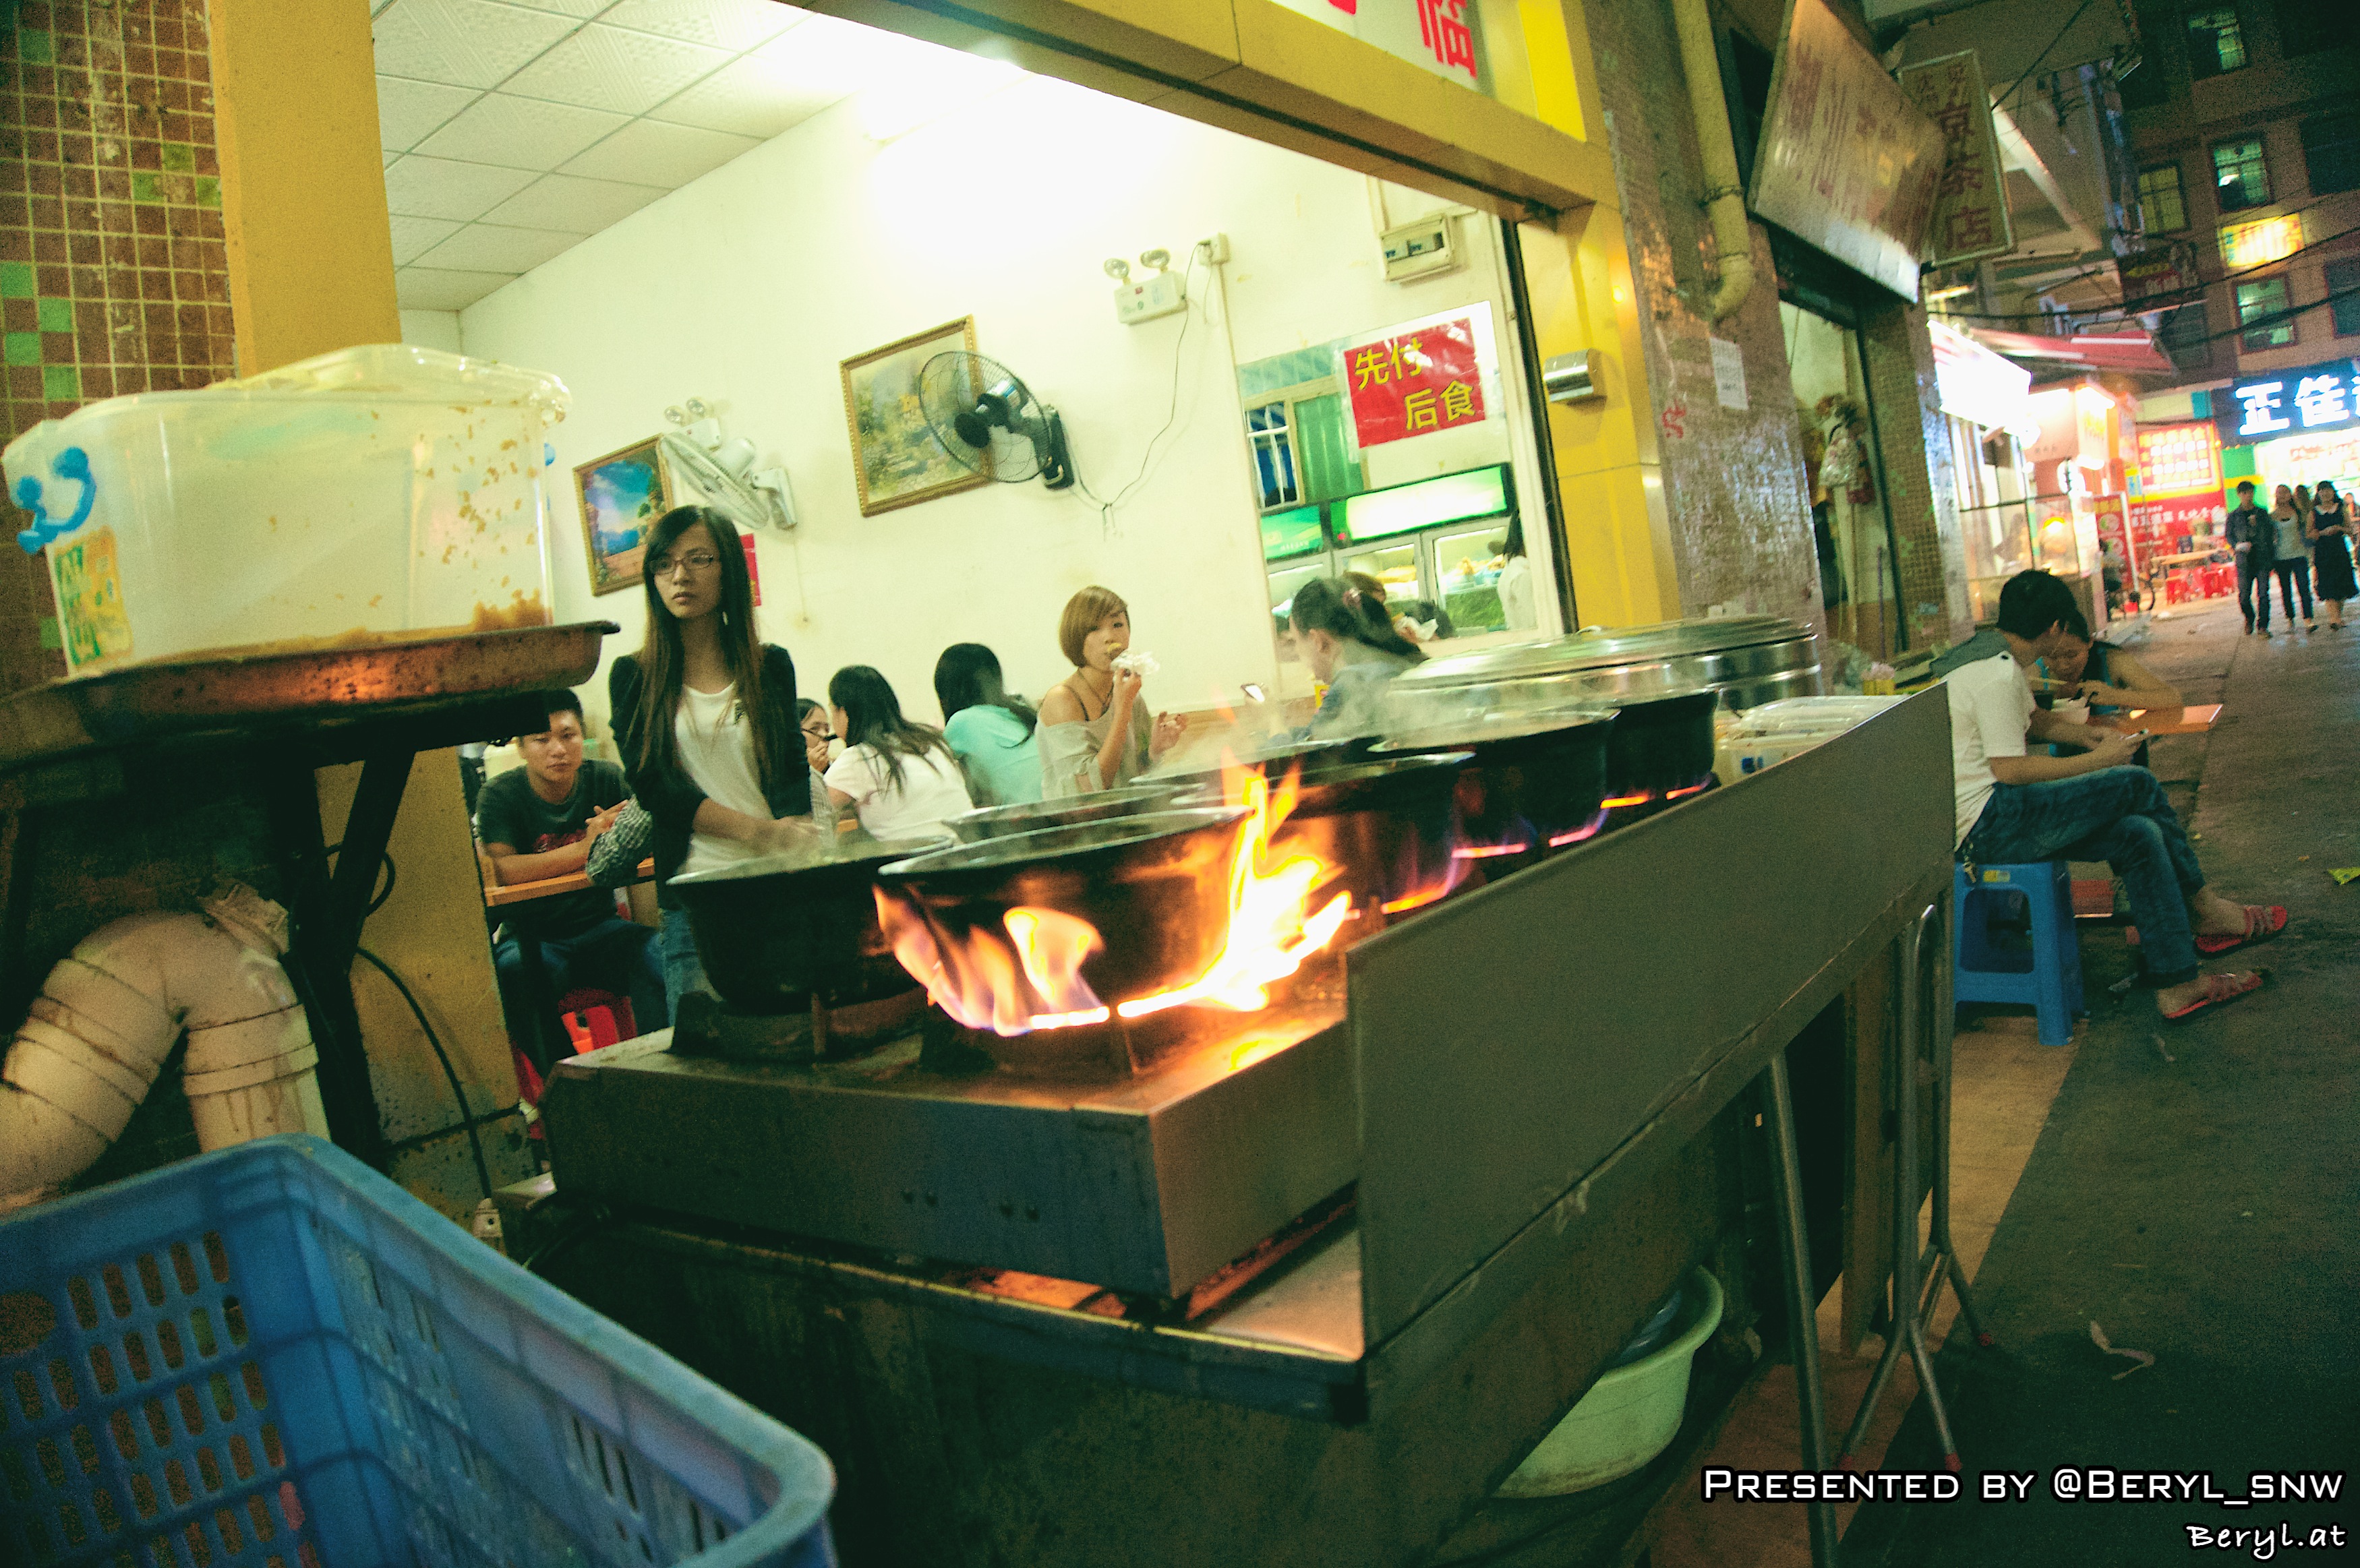
street, restaurant, bar, food, streetphotography, sony, china, nex6